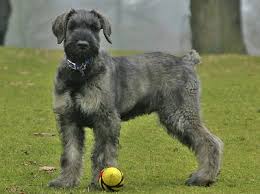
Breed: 232-n000089-giant_schnauzer